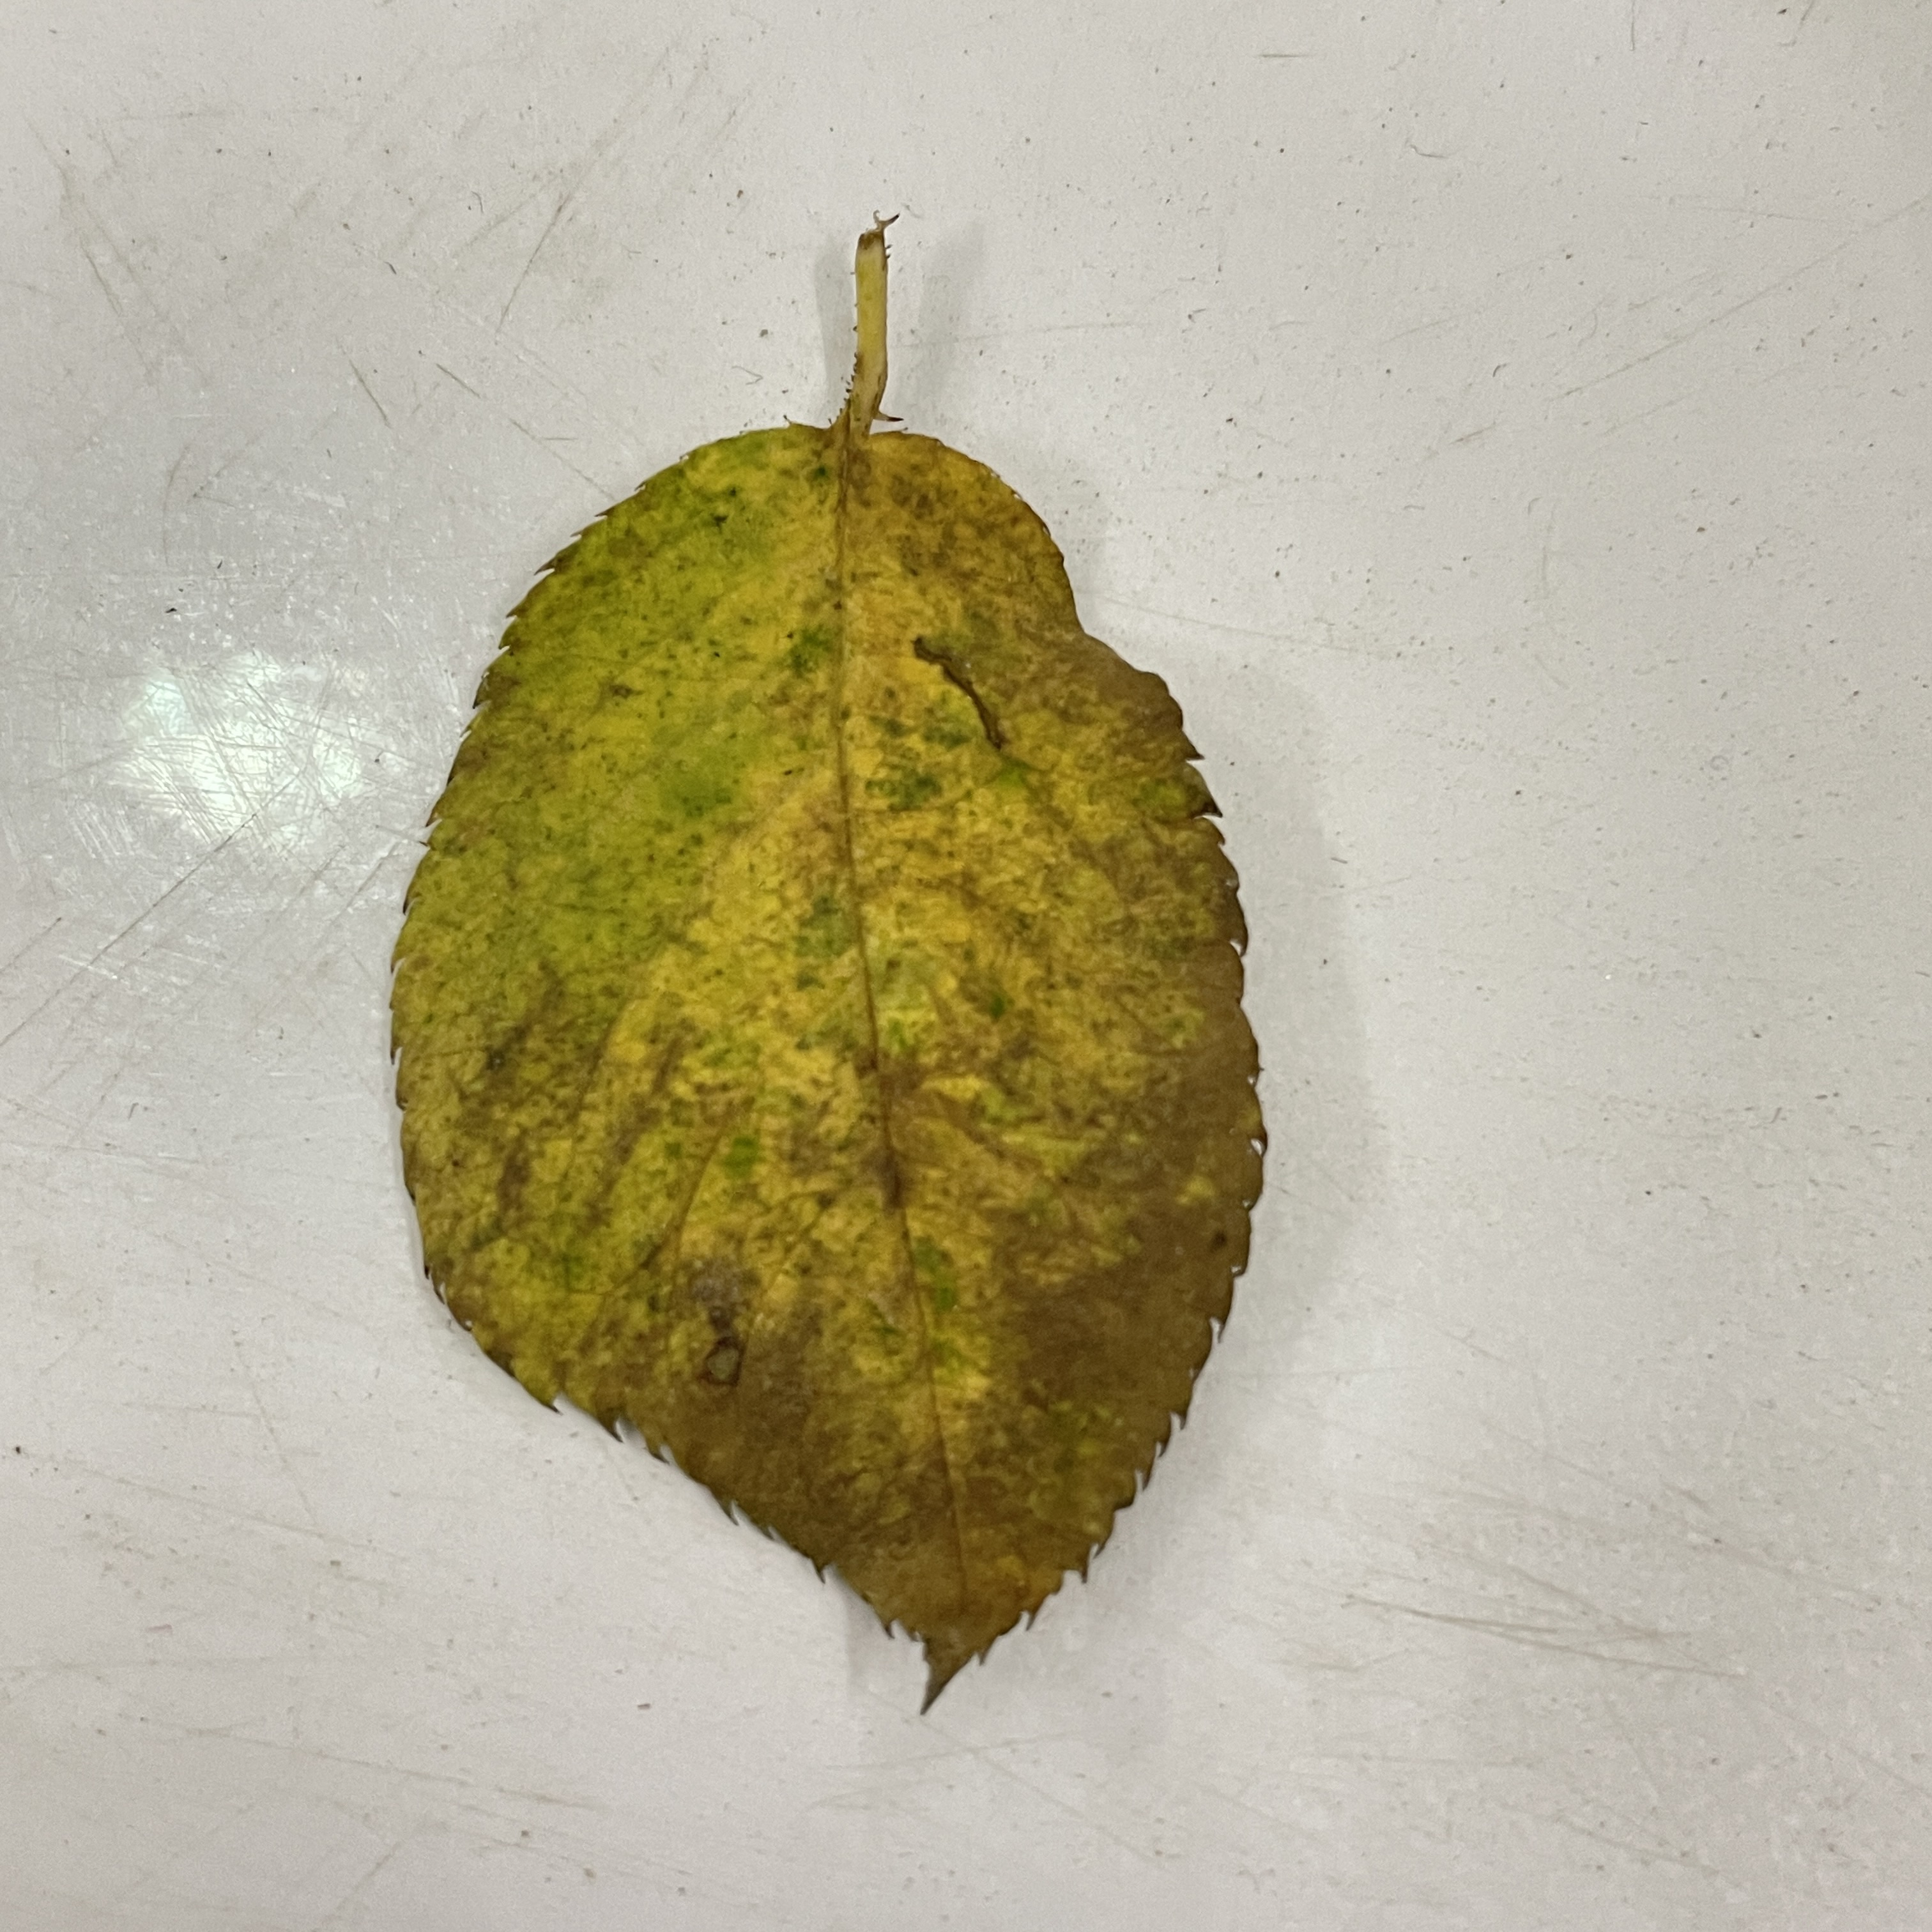
Label: Black Spot